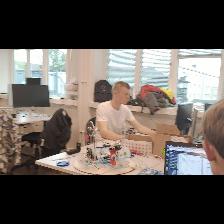
Label: Human